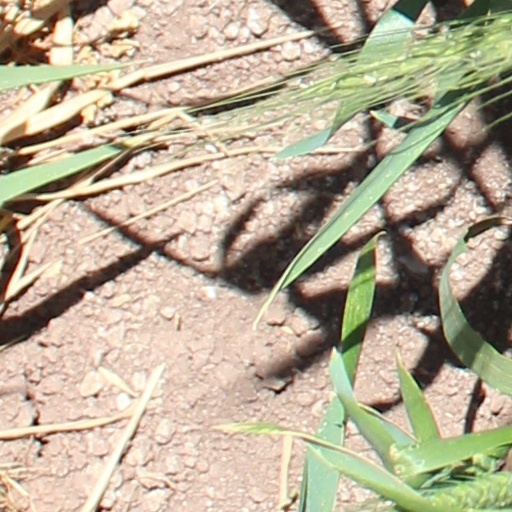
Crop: wheat